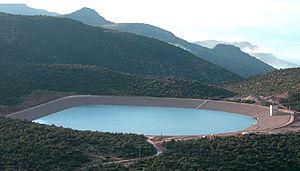
Le bassin supéreieur de la STEP Afourer
Le secteur de l'énergie au Maroc est dominé par les énergies fossiles, presque entièrement importées, qui couvrent 88,7 % de la consommation d'énergie primaire du pays en 2017 ; les énergies renouvelables contribuent pour 8,8 % et les importations d'électricité pour 2,5 %.
La STEP d’Afourer est un aménagement complémentaire au complexe hydroélectrique de l'Oued El Abid au Maroc qui exploite l’énergie excédentaire dans le réseau pendant les heures creuses pour la stocker sous forme d’énergie potentielle de l’eau dans un bassin supérieur, et turbiner cette eau vers un bassin inférieur pendant les heures de pointe. La capacité totale est de 465 MW électriques.